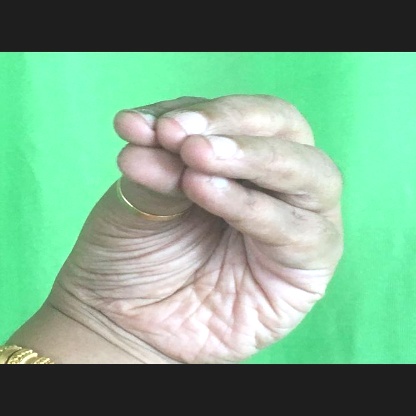
Mudra: Mukulam